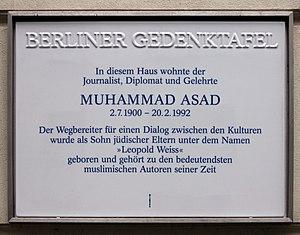
Muhammad Asad était un journaliste, voyageur, linguiste, diplomate et théoricien. Son influence a été notable sur l'islam au XXᵉ siècle.